Shin-Yakushi-ji

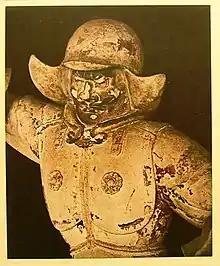
Antera

The Nara period, roughly life-size standing group of Twelve Heavenly Generals from 729–749 is the oldest extant in Japan. It was made of unbaked clay and originally colored. The skin was salmon color. Beards were drawn with ink, cloths and armour painted in bright colors and gold foil applied in places. Not much of the original decoration remains. The statue of Haira was damaged in an earthquake at the end of the Edo period and replaced by a wooden statue in 1931. As protective deities of Yakushi all twelve generals are placed in a circle surrounding the main image of Yakushi Nyorai. Eleven of the twelve statues have been designated as "National Treasure". The image of Haira from the 20th century is excluded from the nomination. There are two different mappings of names to individual statues in place. In the following the first name is the one used by the temple. The second name, in parentheses, is as assigned in the National Treasure nomination.